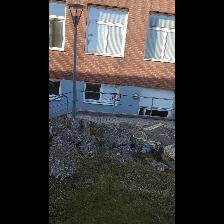
Label: NonHuman